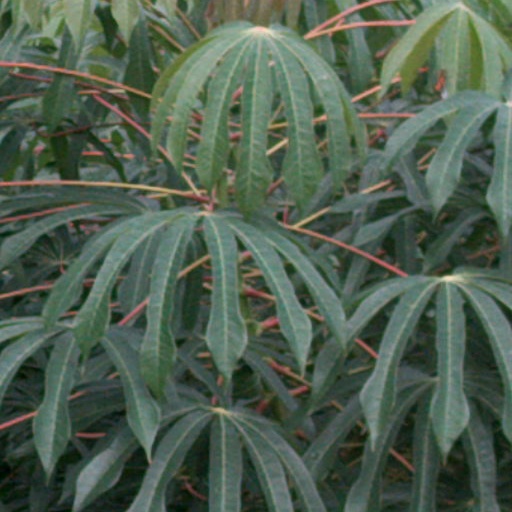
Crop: cassava